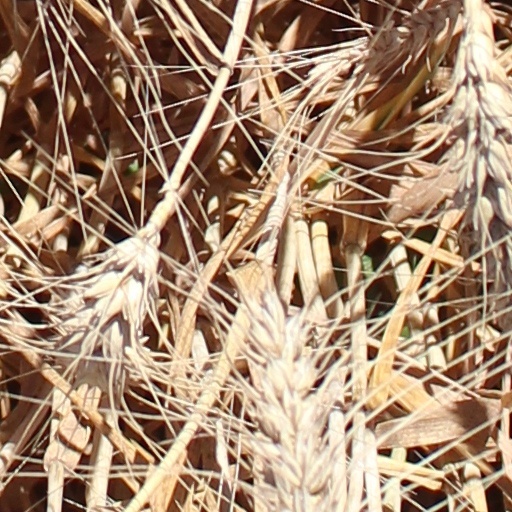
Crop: wheat